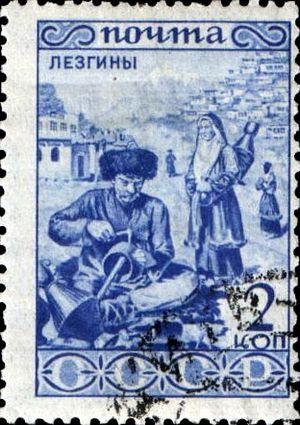
Les Lezghiens constituent un groupe ethnique habitant principalement au sud du Daghestan et au nord-est de l’Azerbaïdjan. Ils parlent le lezghien.